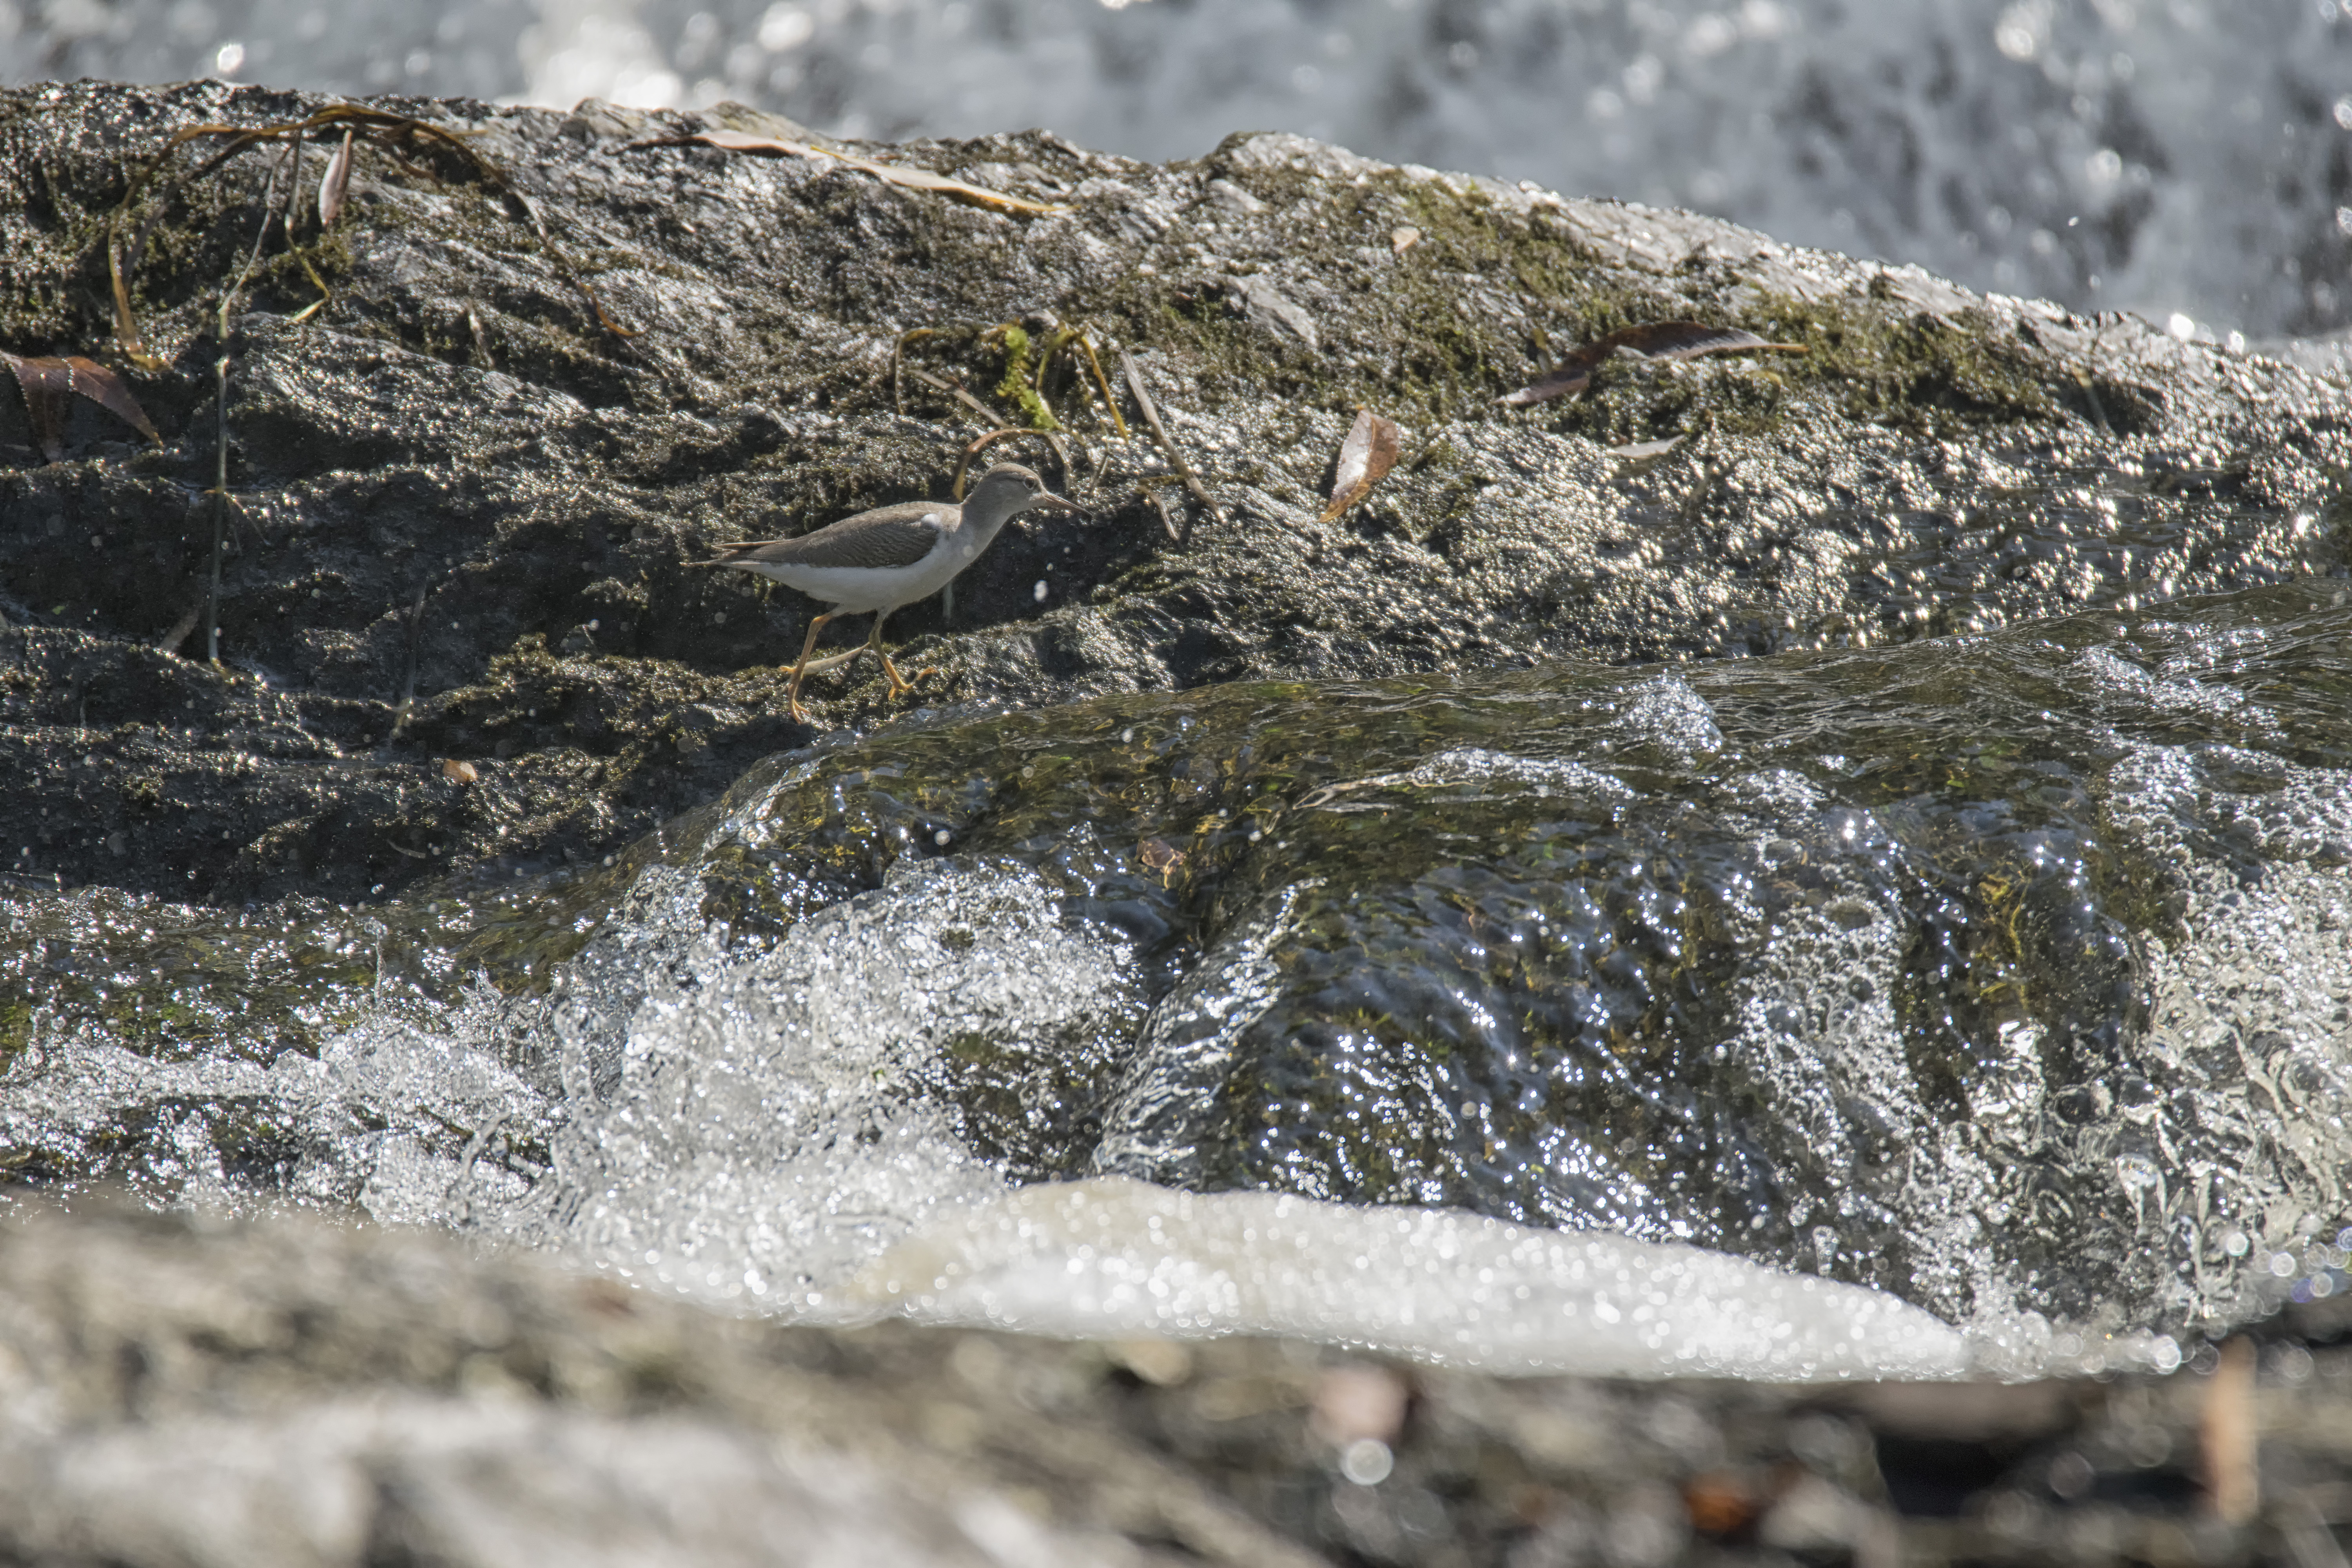
sea, coast, water, nature, rock, wilderness, mountain, snow, winter, bird, frost, wildlife, stream, ice, terrain, geology, solitary, canada, quebec, solitaire, sherbrooke, oiseau, chevalier, sandpiper